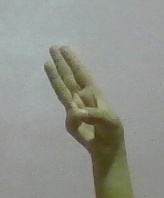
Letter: thaa